This Sporting Life (novel)

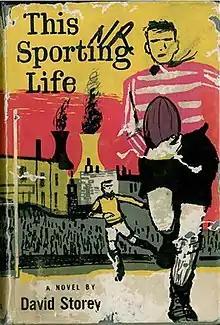
Cover first edition, Longmans, London, 1960

This Sporting Life is a 1960 novel by the English writer David Storey. It is set in Northern England and follows a man who tries to make it as a professional rugby league footballer. It was the debut novel of Storey, himself a former player for Leeds.